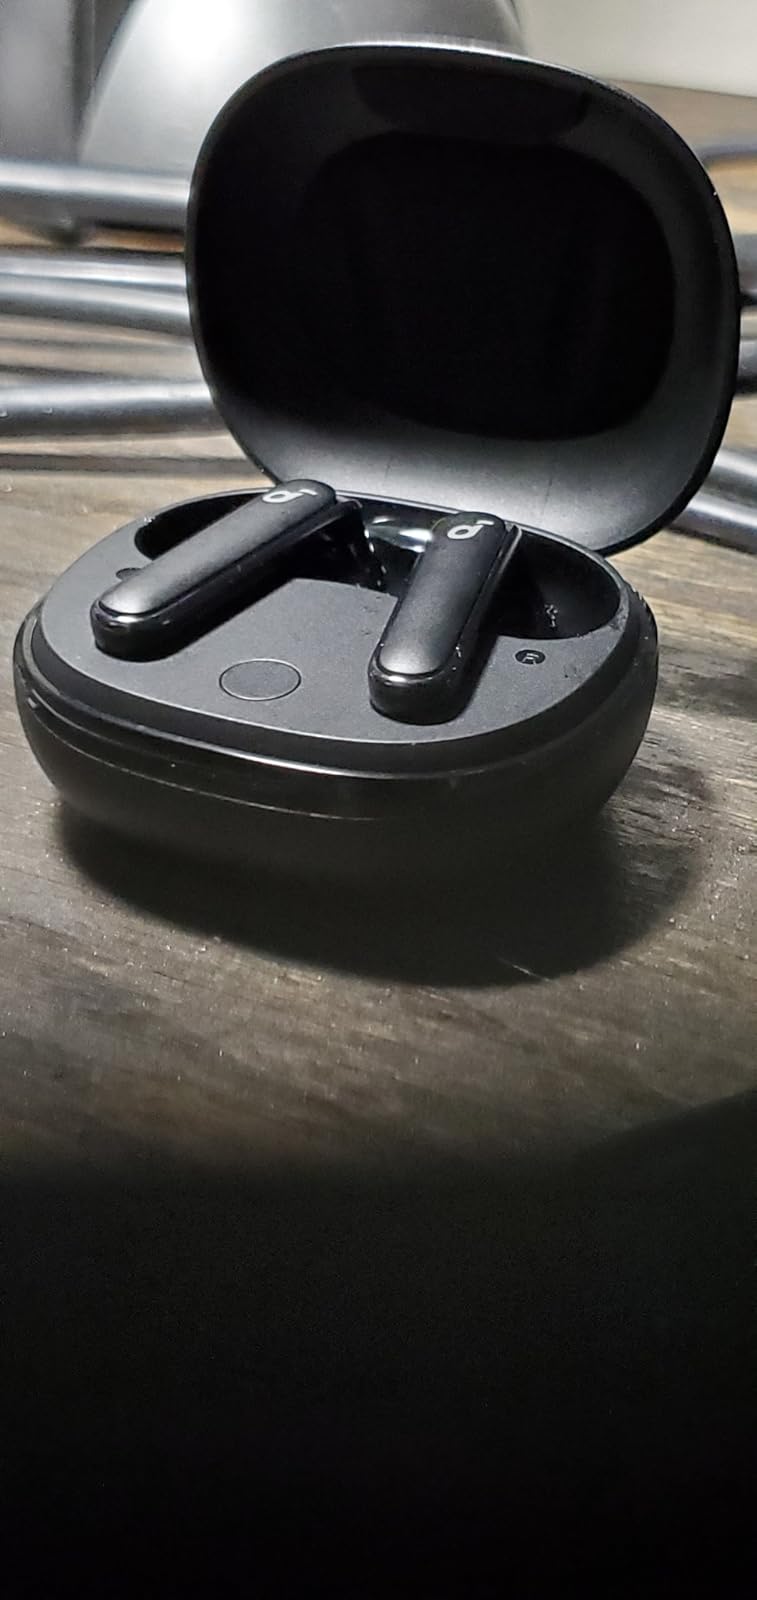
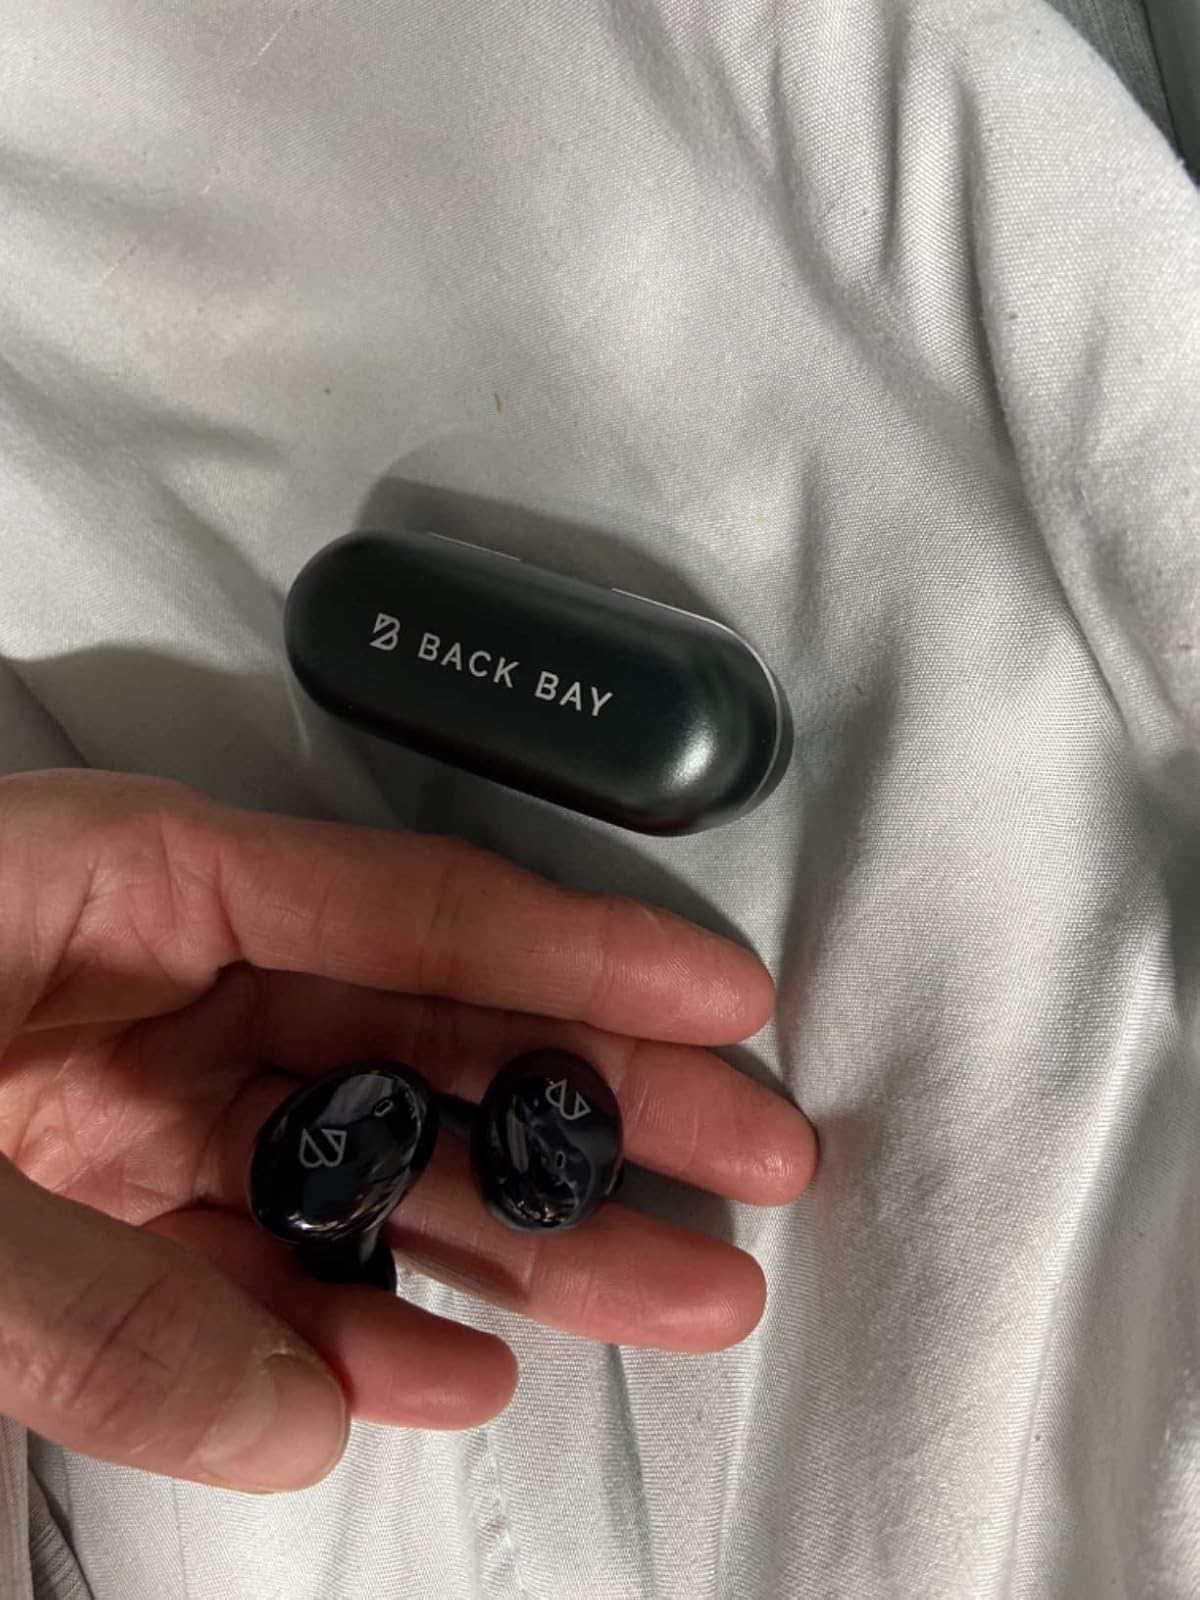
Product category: earbuds
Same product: no